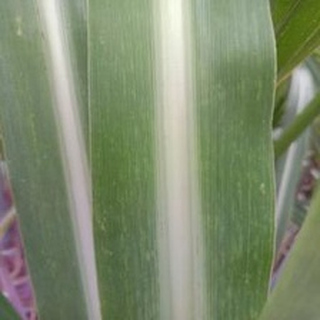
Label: sugarcane_mosaic